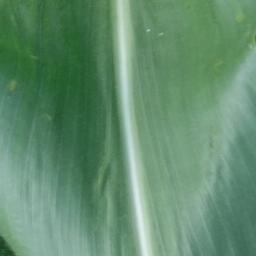
Label: Corn_(Maize)___Healthy